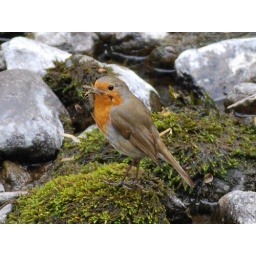
robin on mosy rock with insects in its mouth in brotherswater lake district